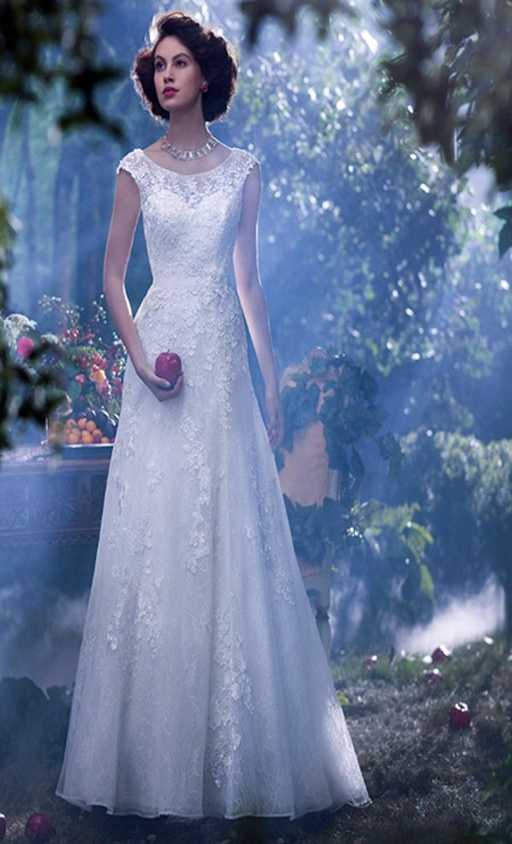
the most beautiful wedding dresses inspired by fictional universe